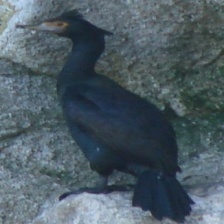
Species: RED FACED CORMORANT
Scientific name: PHALACROCORAX URILE